Otto Johan Tandefelt

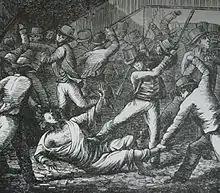
Von Fersen killed by the mob

Otto Johan Tandefelt (born 13 April 1782) was a Finnish murderer. He was a Swedish-speaking Finn and was born in Sysmä, Voipala, Finland.